Ballbreaker

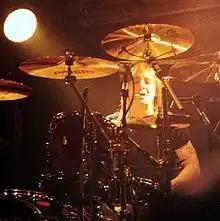
Phil Rudd performs at the Tacoma Dome in Tacoma on 12 August 1996

The initial shipments of "Ballbreaker", outside of Japan and Australia, were 2.5 million copies. In AC/DC's native Australia, "Ballbreaker" topped the ARIA Charts and was certified gold on release day, with 35,000 units sold. The album reached the top 10 in many countries, including number 4 in the US, number 6 in the UK, and topping the Finland, Sweden and Switzerland charts. It is currently certified 2× platinum by the RIAA in the US, for sales in excess of two million.